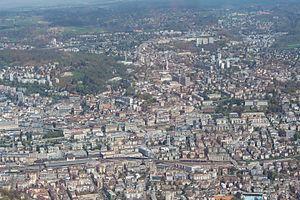
Vue aérienne de Lausanne
Lausanne est une ville suisse située sur la rive nord du lac Léman. Elle est la capitale et ville principale du canton de Vaud et le chef-lieu du district de Lausanne. Elle constitue la quatrième ville du pays en nombre d'habitants après Zurich, Genève et Bâle. Fin 2019, la commune de Lausanne compte 146 032 habitants. En 2018, l'agglomération lausannoise compte 420 757 habitants. En 2012, l'agglomération lausannoise concentre 50 % de la population et 60 % des emplois du canton de Vaud.